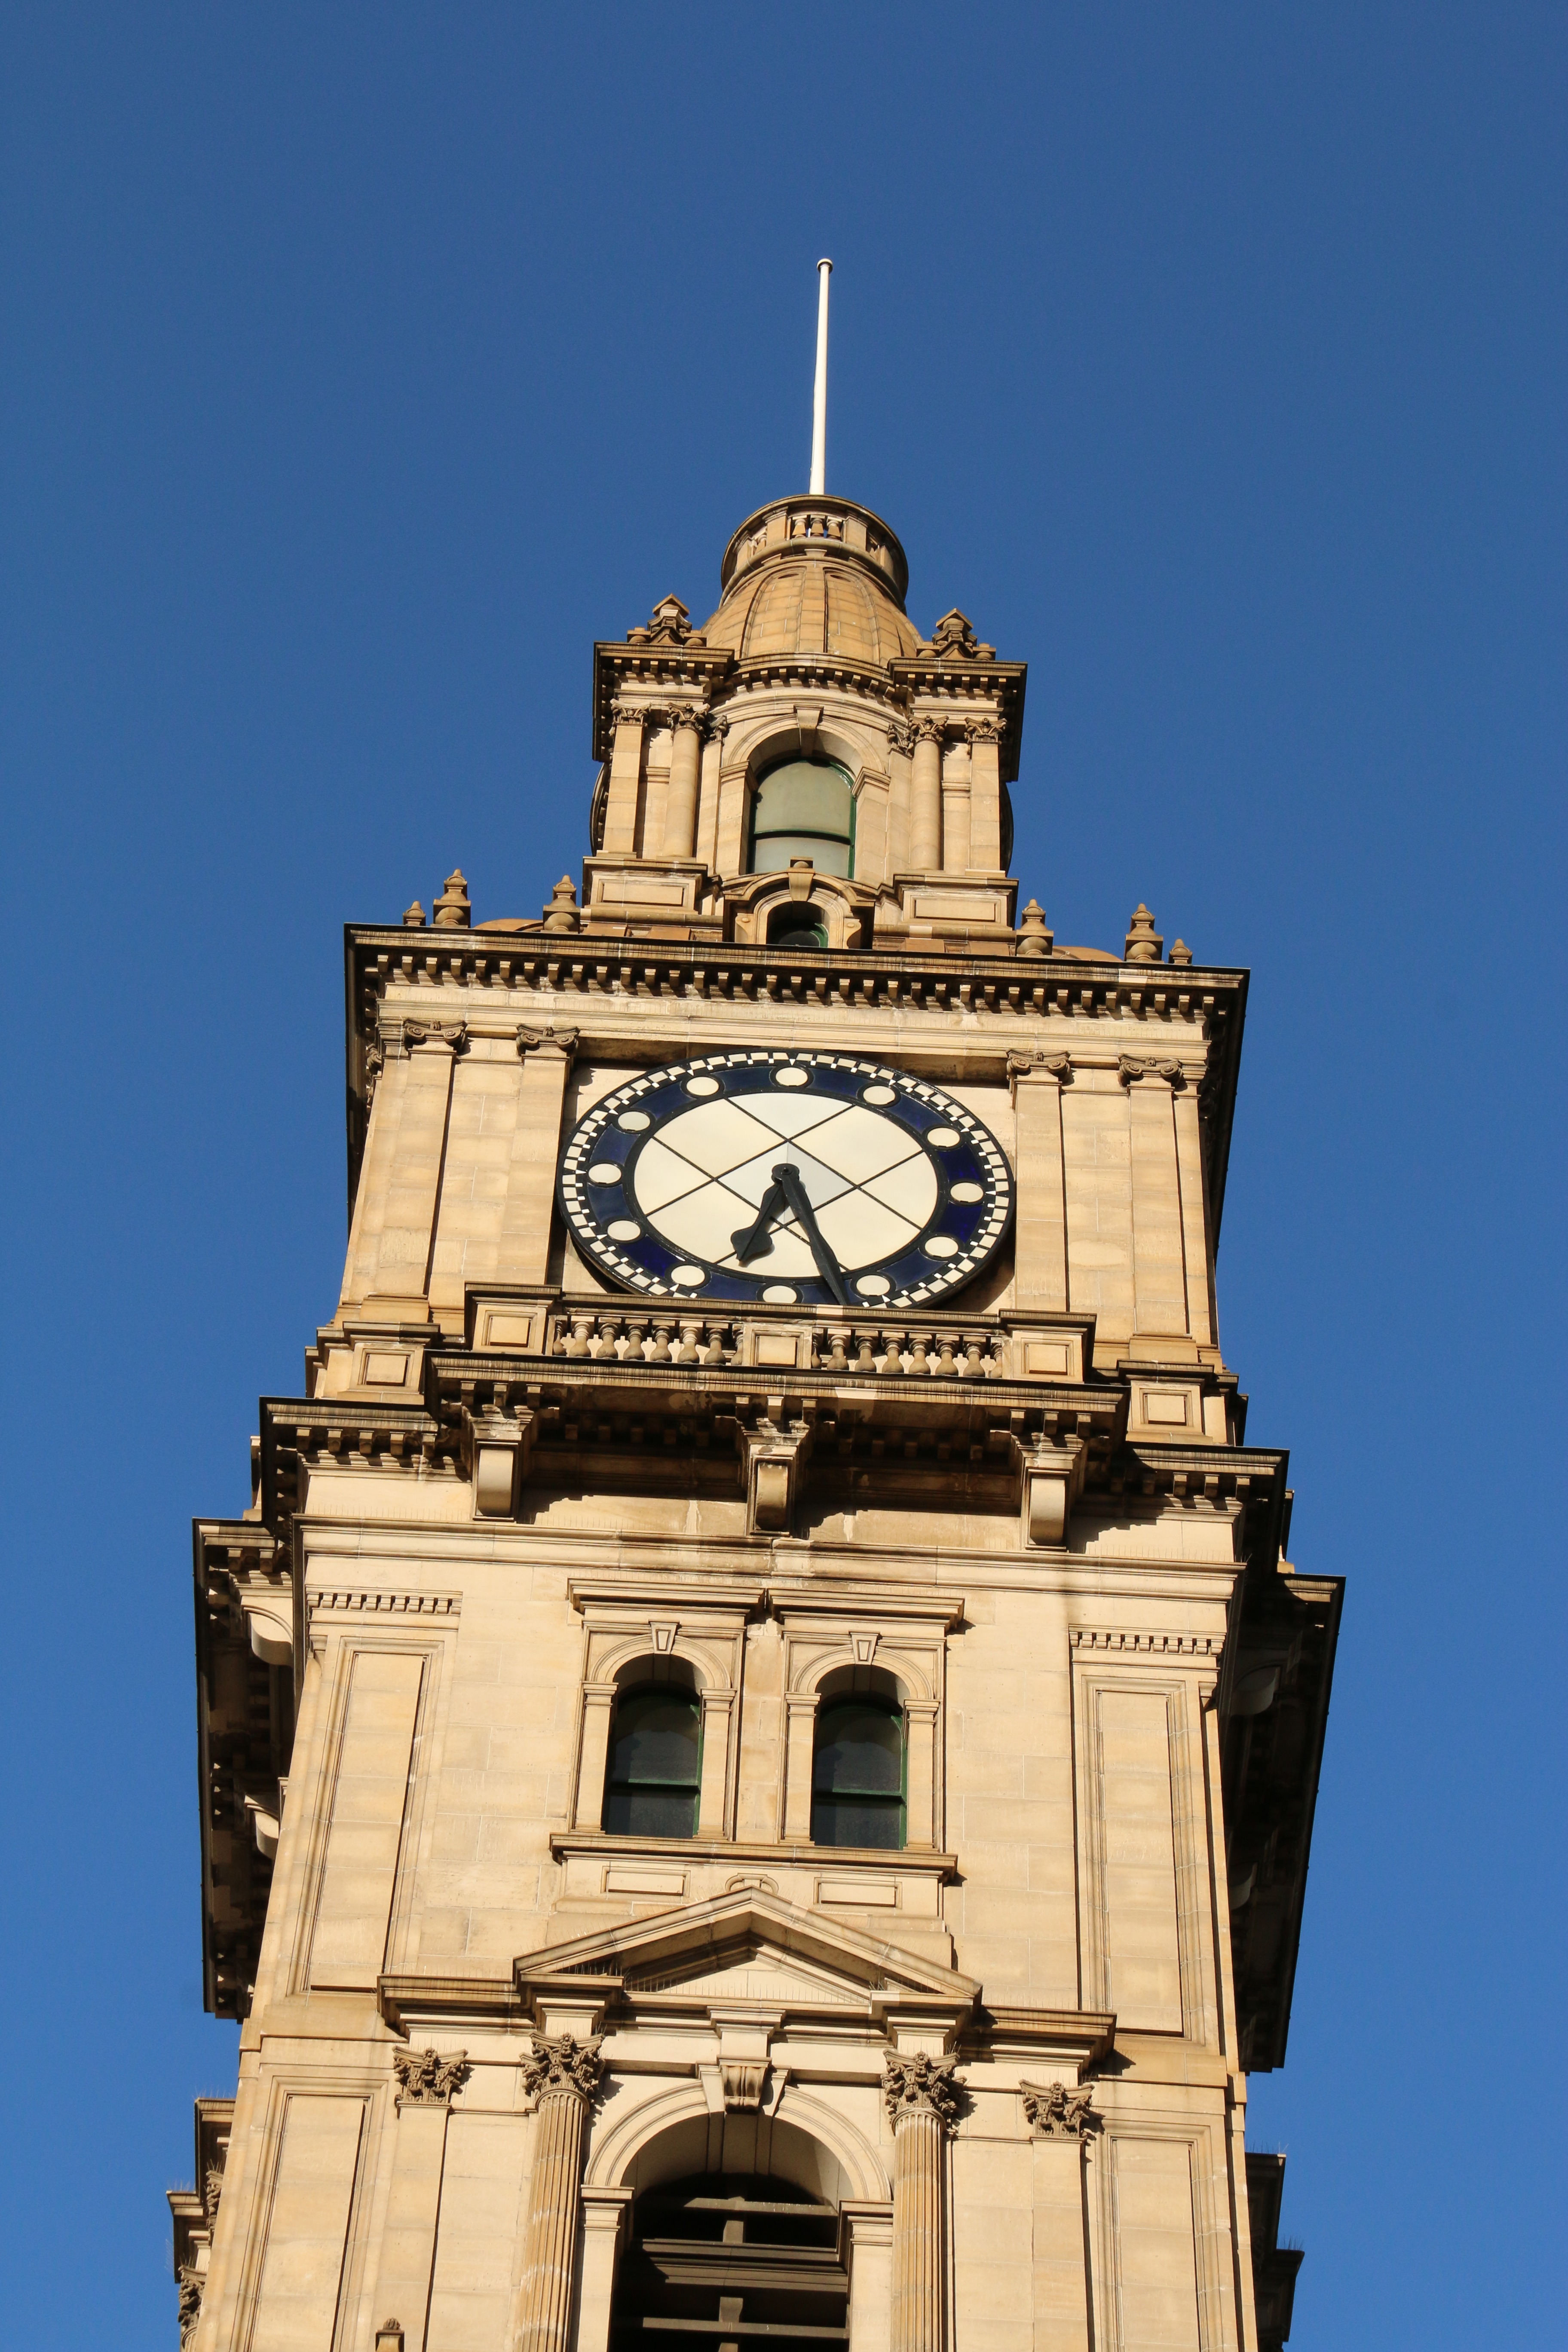
architecture, clock, tower, landmark, facade, church, cathedral, place of worship, clock tower, bell tower, australia, buildings, spire, steeple, dome, melbourne, general post office melbourne